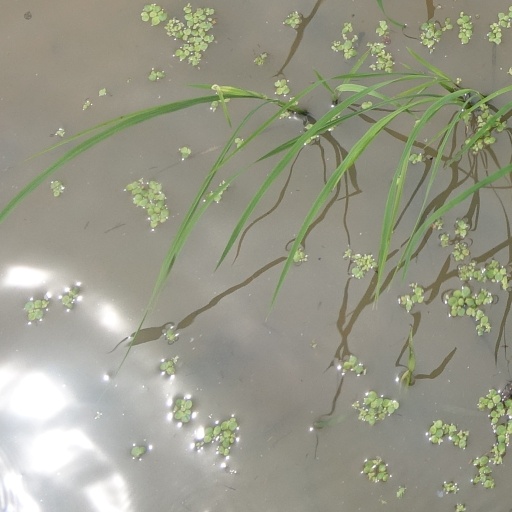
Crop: rice